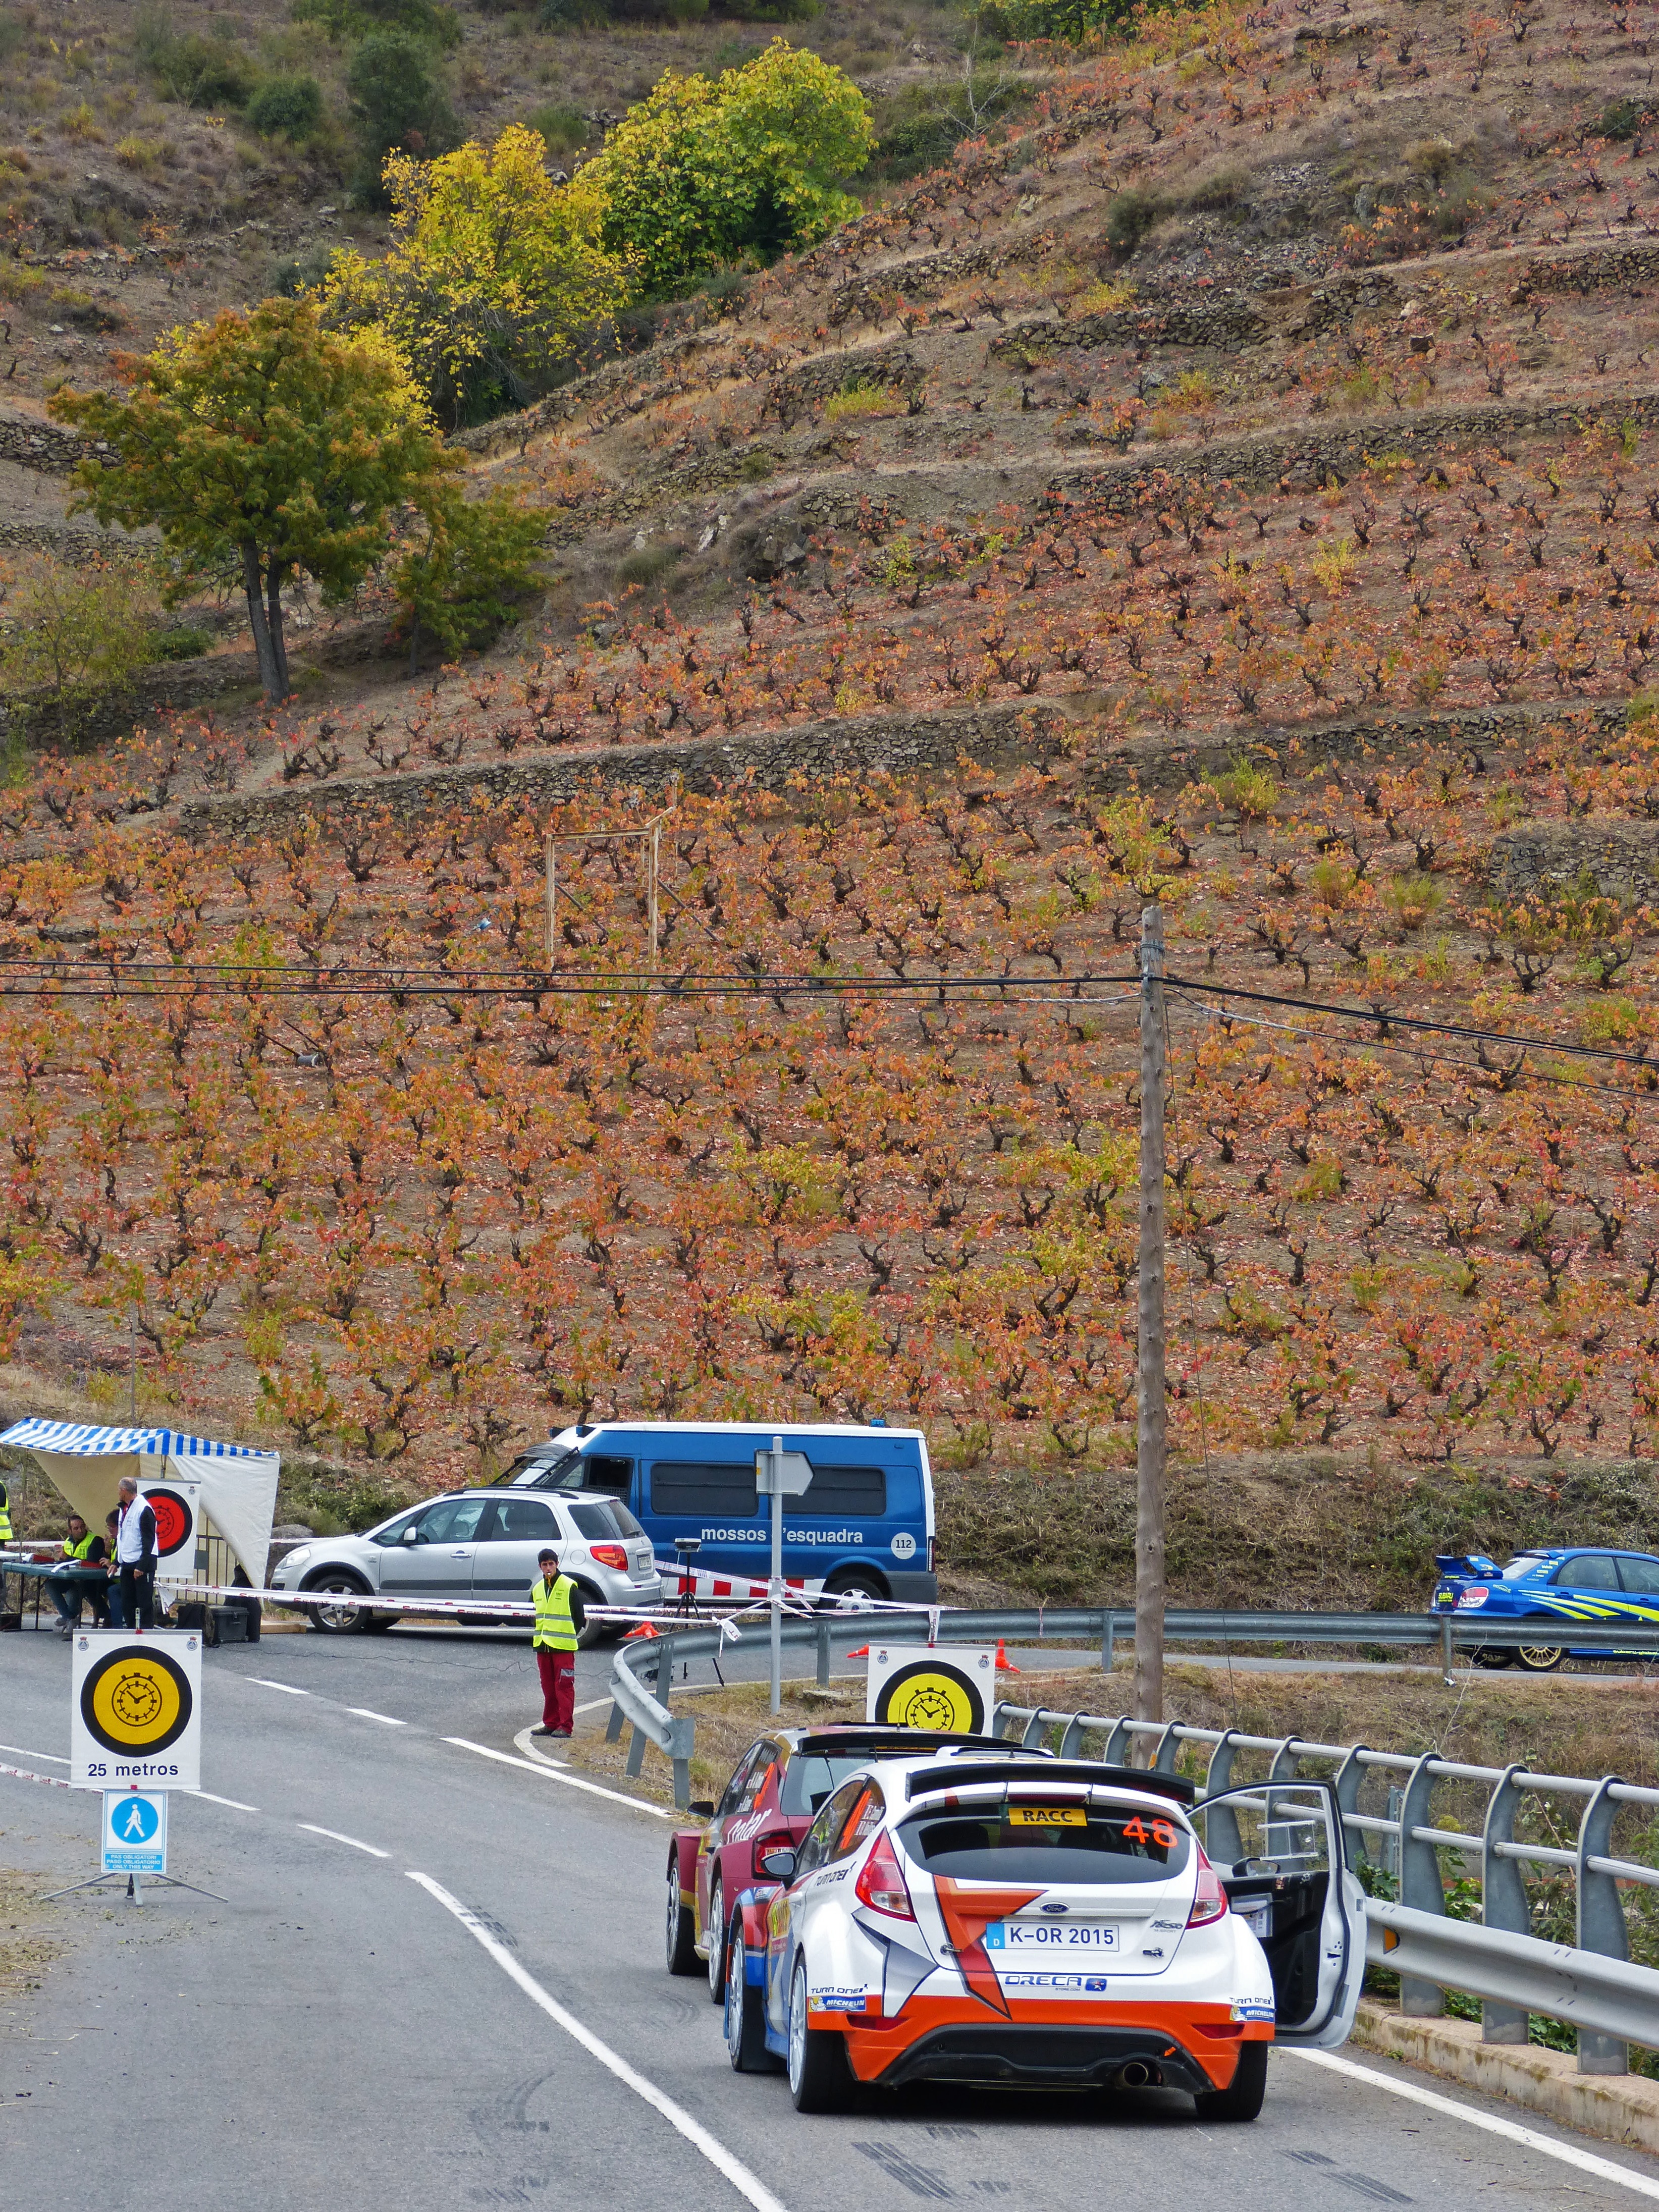
car, highway, vehicle, autumn, racing, stretch, control, race track, vineyards, wrc, output, priorat, rally catalunya, rallying